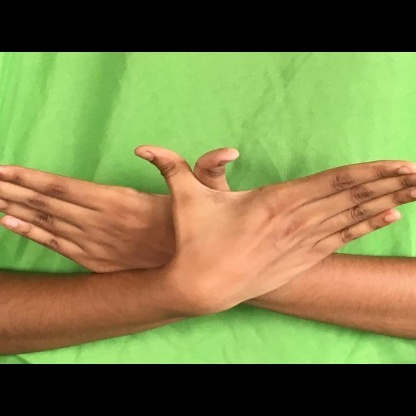
Mudra: Garuda